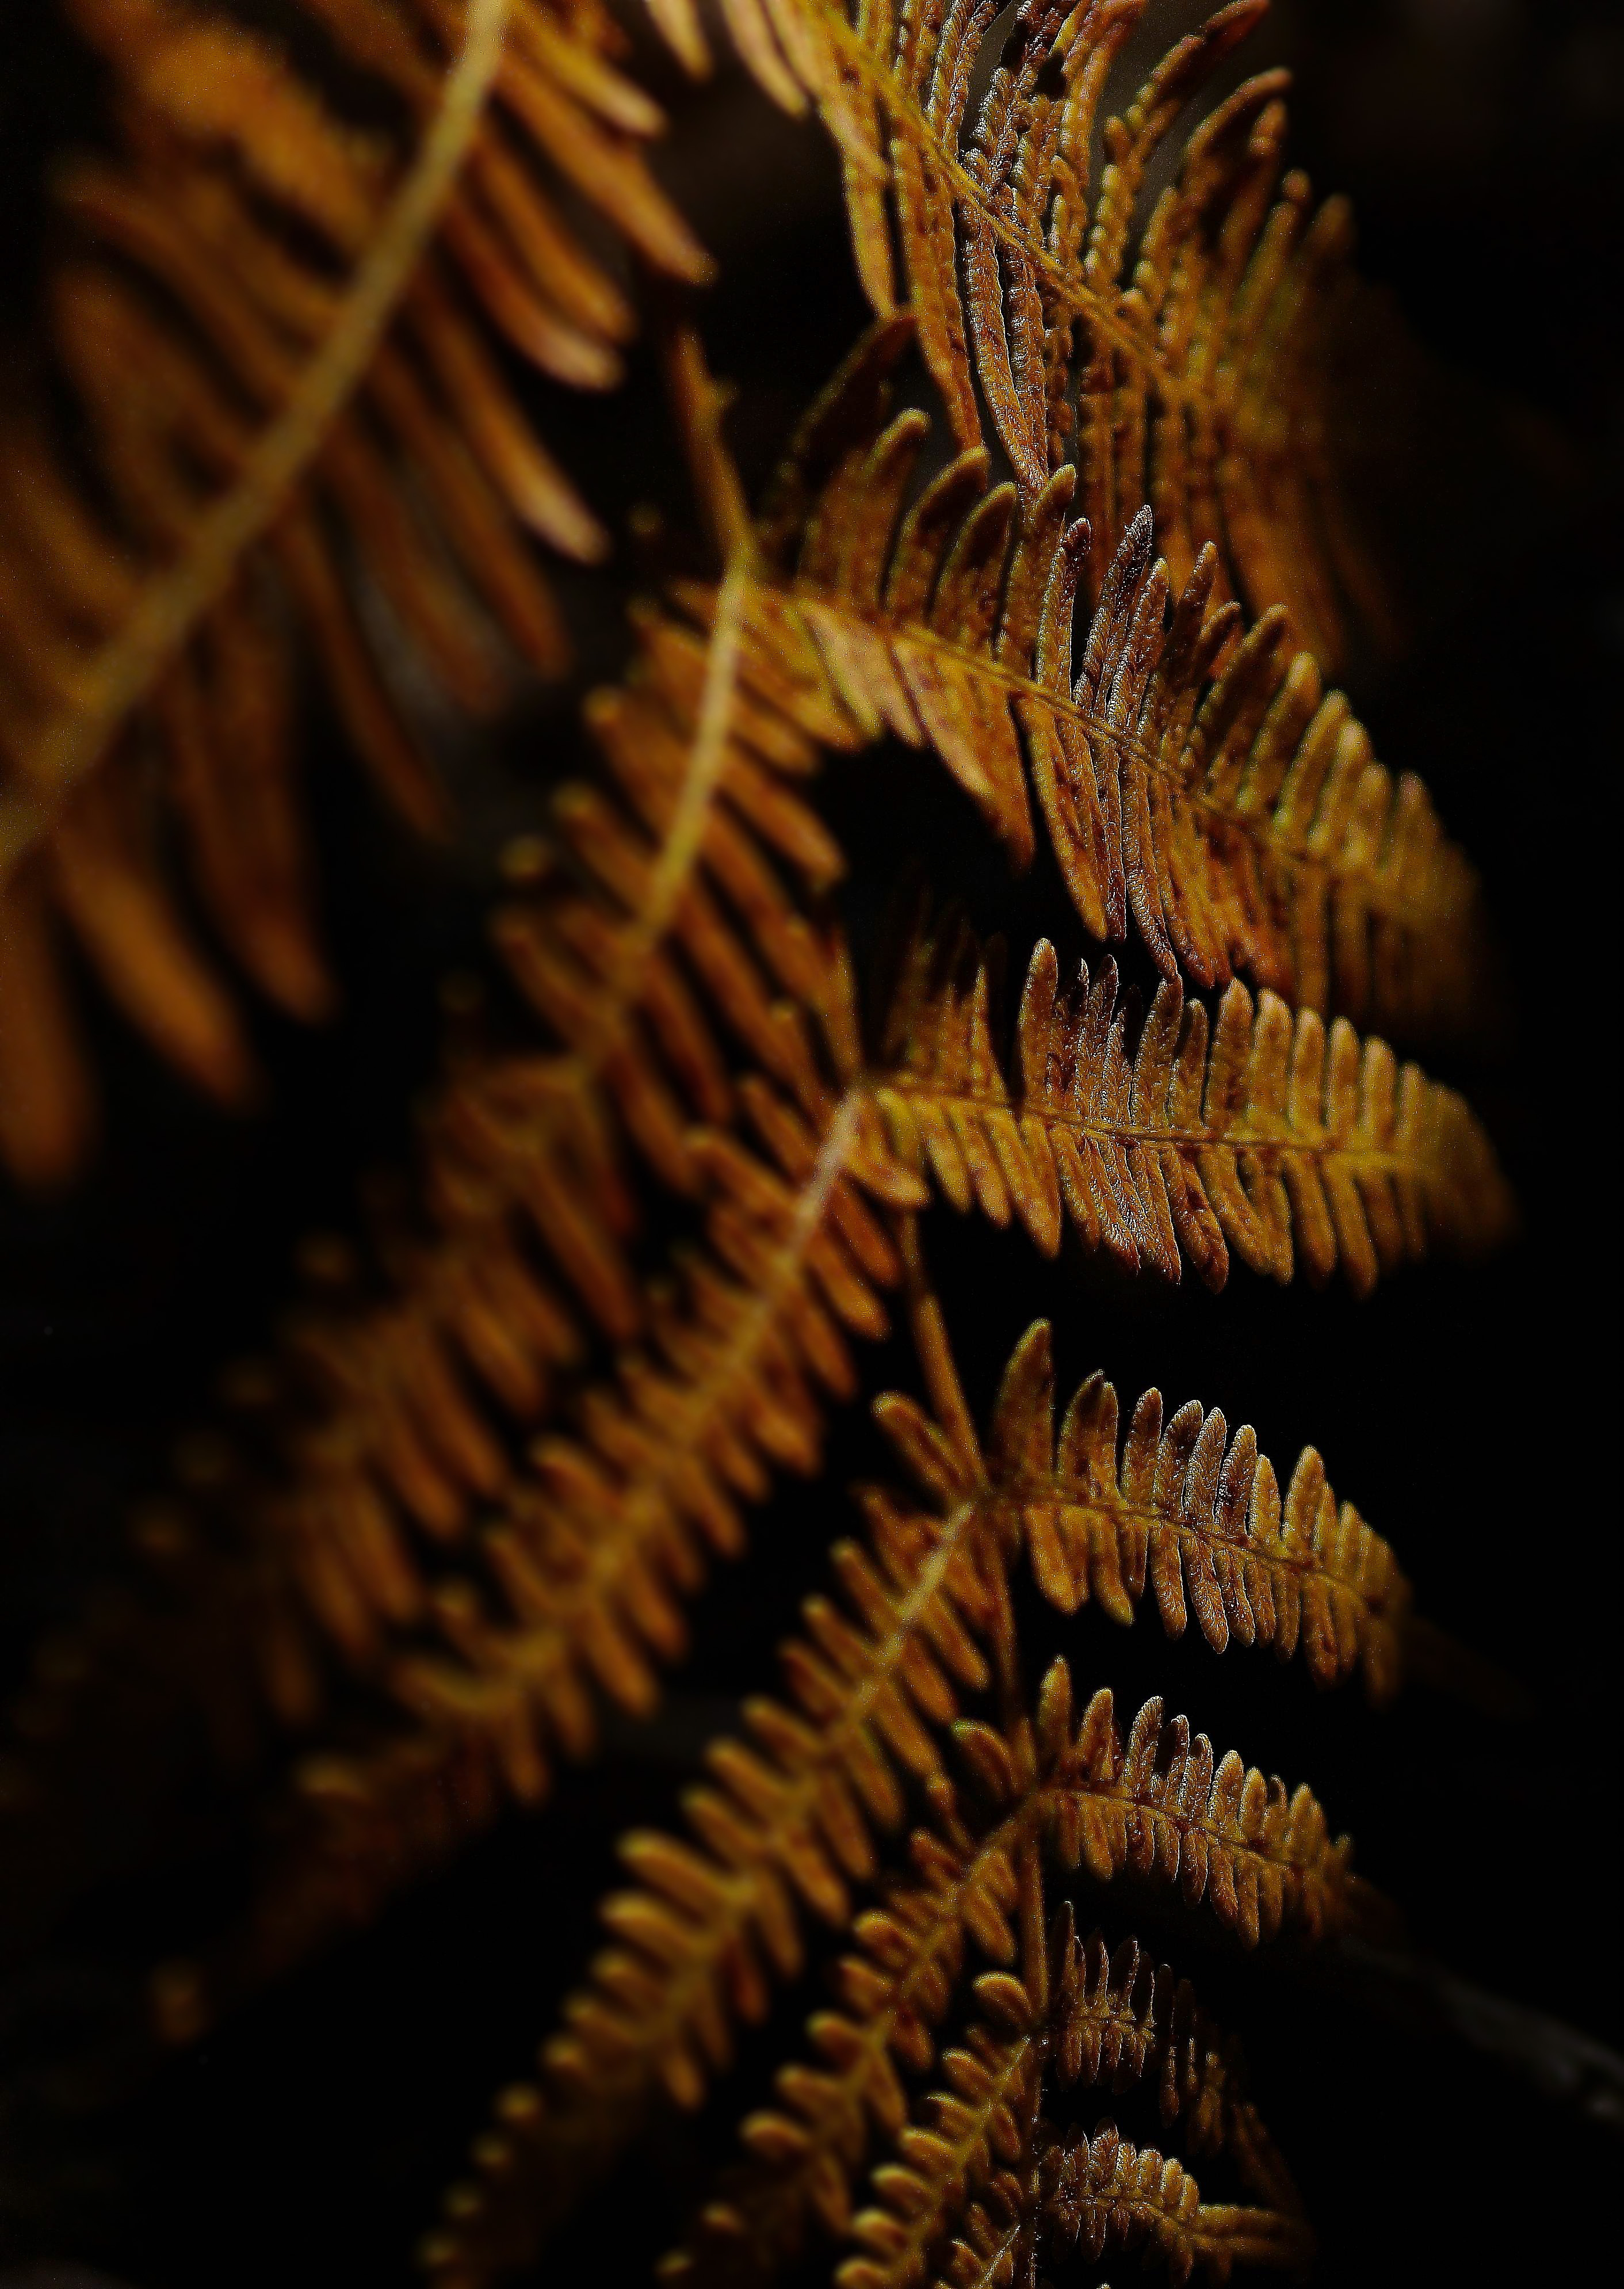
tree, nature, branch, plant, photography, leaf, flower, photo, macro, flora, fern, flowers, close up, naturaleza, flores, c, tamron90mm, a77, g, ggl1, gaby1, xovesphoto, sonya77, gphoto, xelodegalicia, sonya77v, macro photography, gabrielcoru a, land plant, ferns and horsetails, arecales, fractal art